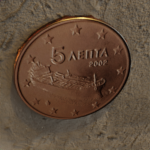
Coin value: 5cents
Country: gr
Edition: standard